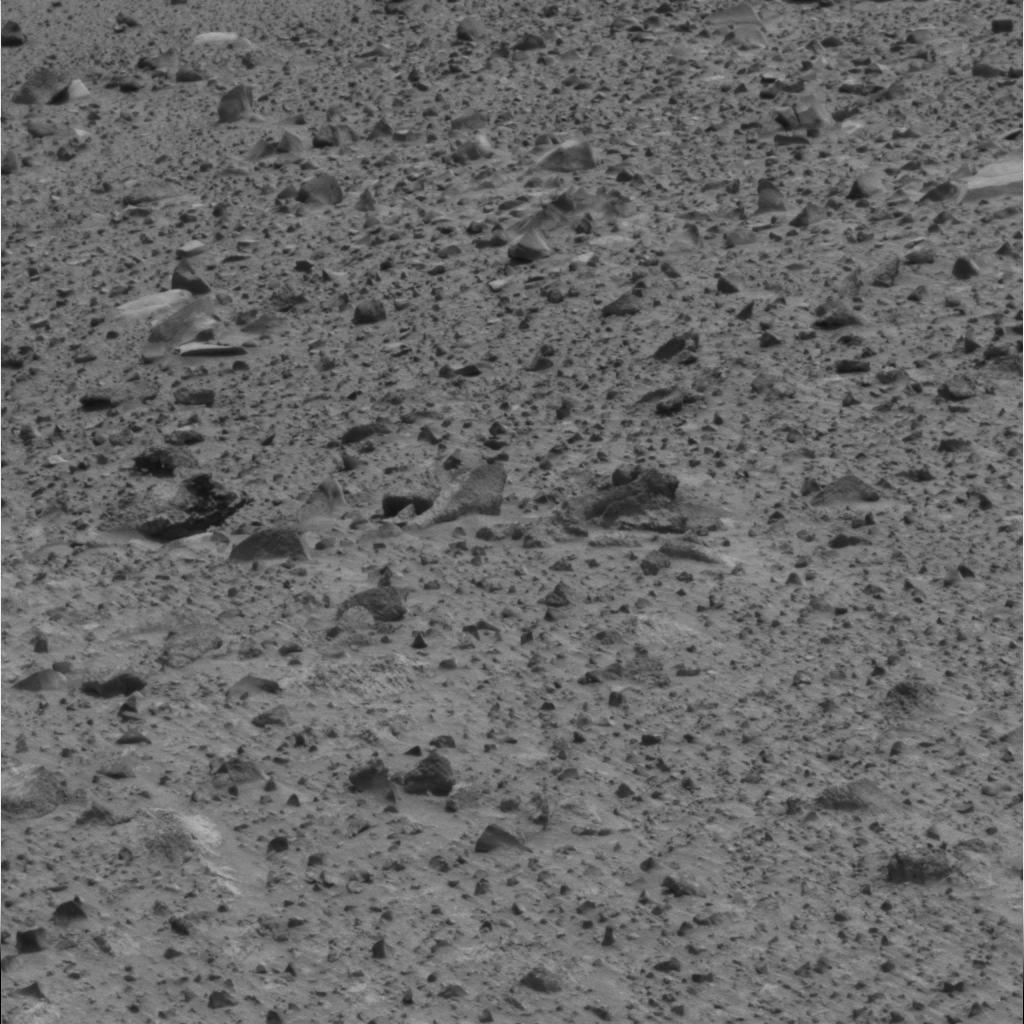
Surface features visible: Rock Outcrops, Clasts, Soil, Nearby Surface